Terence Lewin

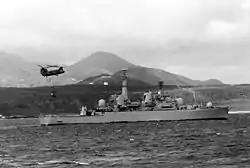
Supplies being delivered to the destroyer by helicopter during a stopover at Ascension Island on the ship's voyage to take part in the Falklands War

Lewin was appointed First Sea Lord and Chief of Naval Staff on 1 March 1977. In that role he worked hard to secure a decent wage for servicemen and helped win them a 32% pay rise. Promoted to Admiral of the Fleet on 6 July 1979, he went on to be Chief of the Defence Staff in September 1979 and served as a member of the War Cabinet during the Falklands War giving Prime Minister Margaret Thatcher his resolute support when losses began to be suffered.